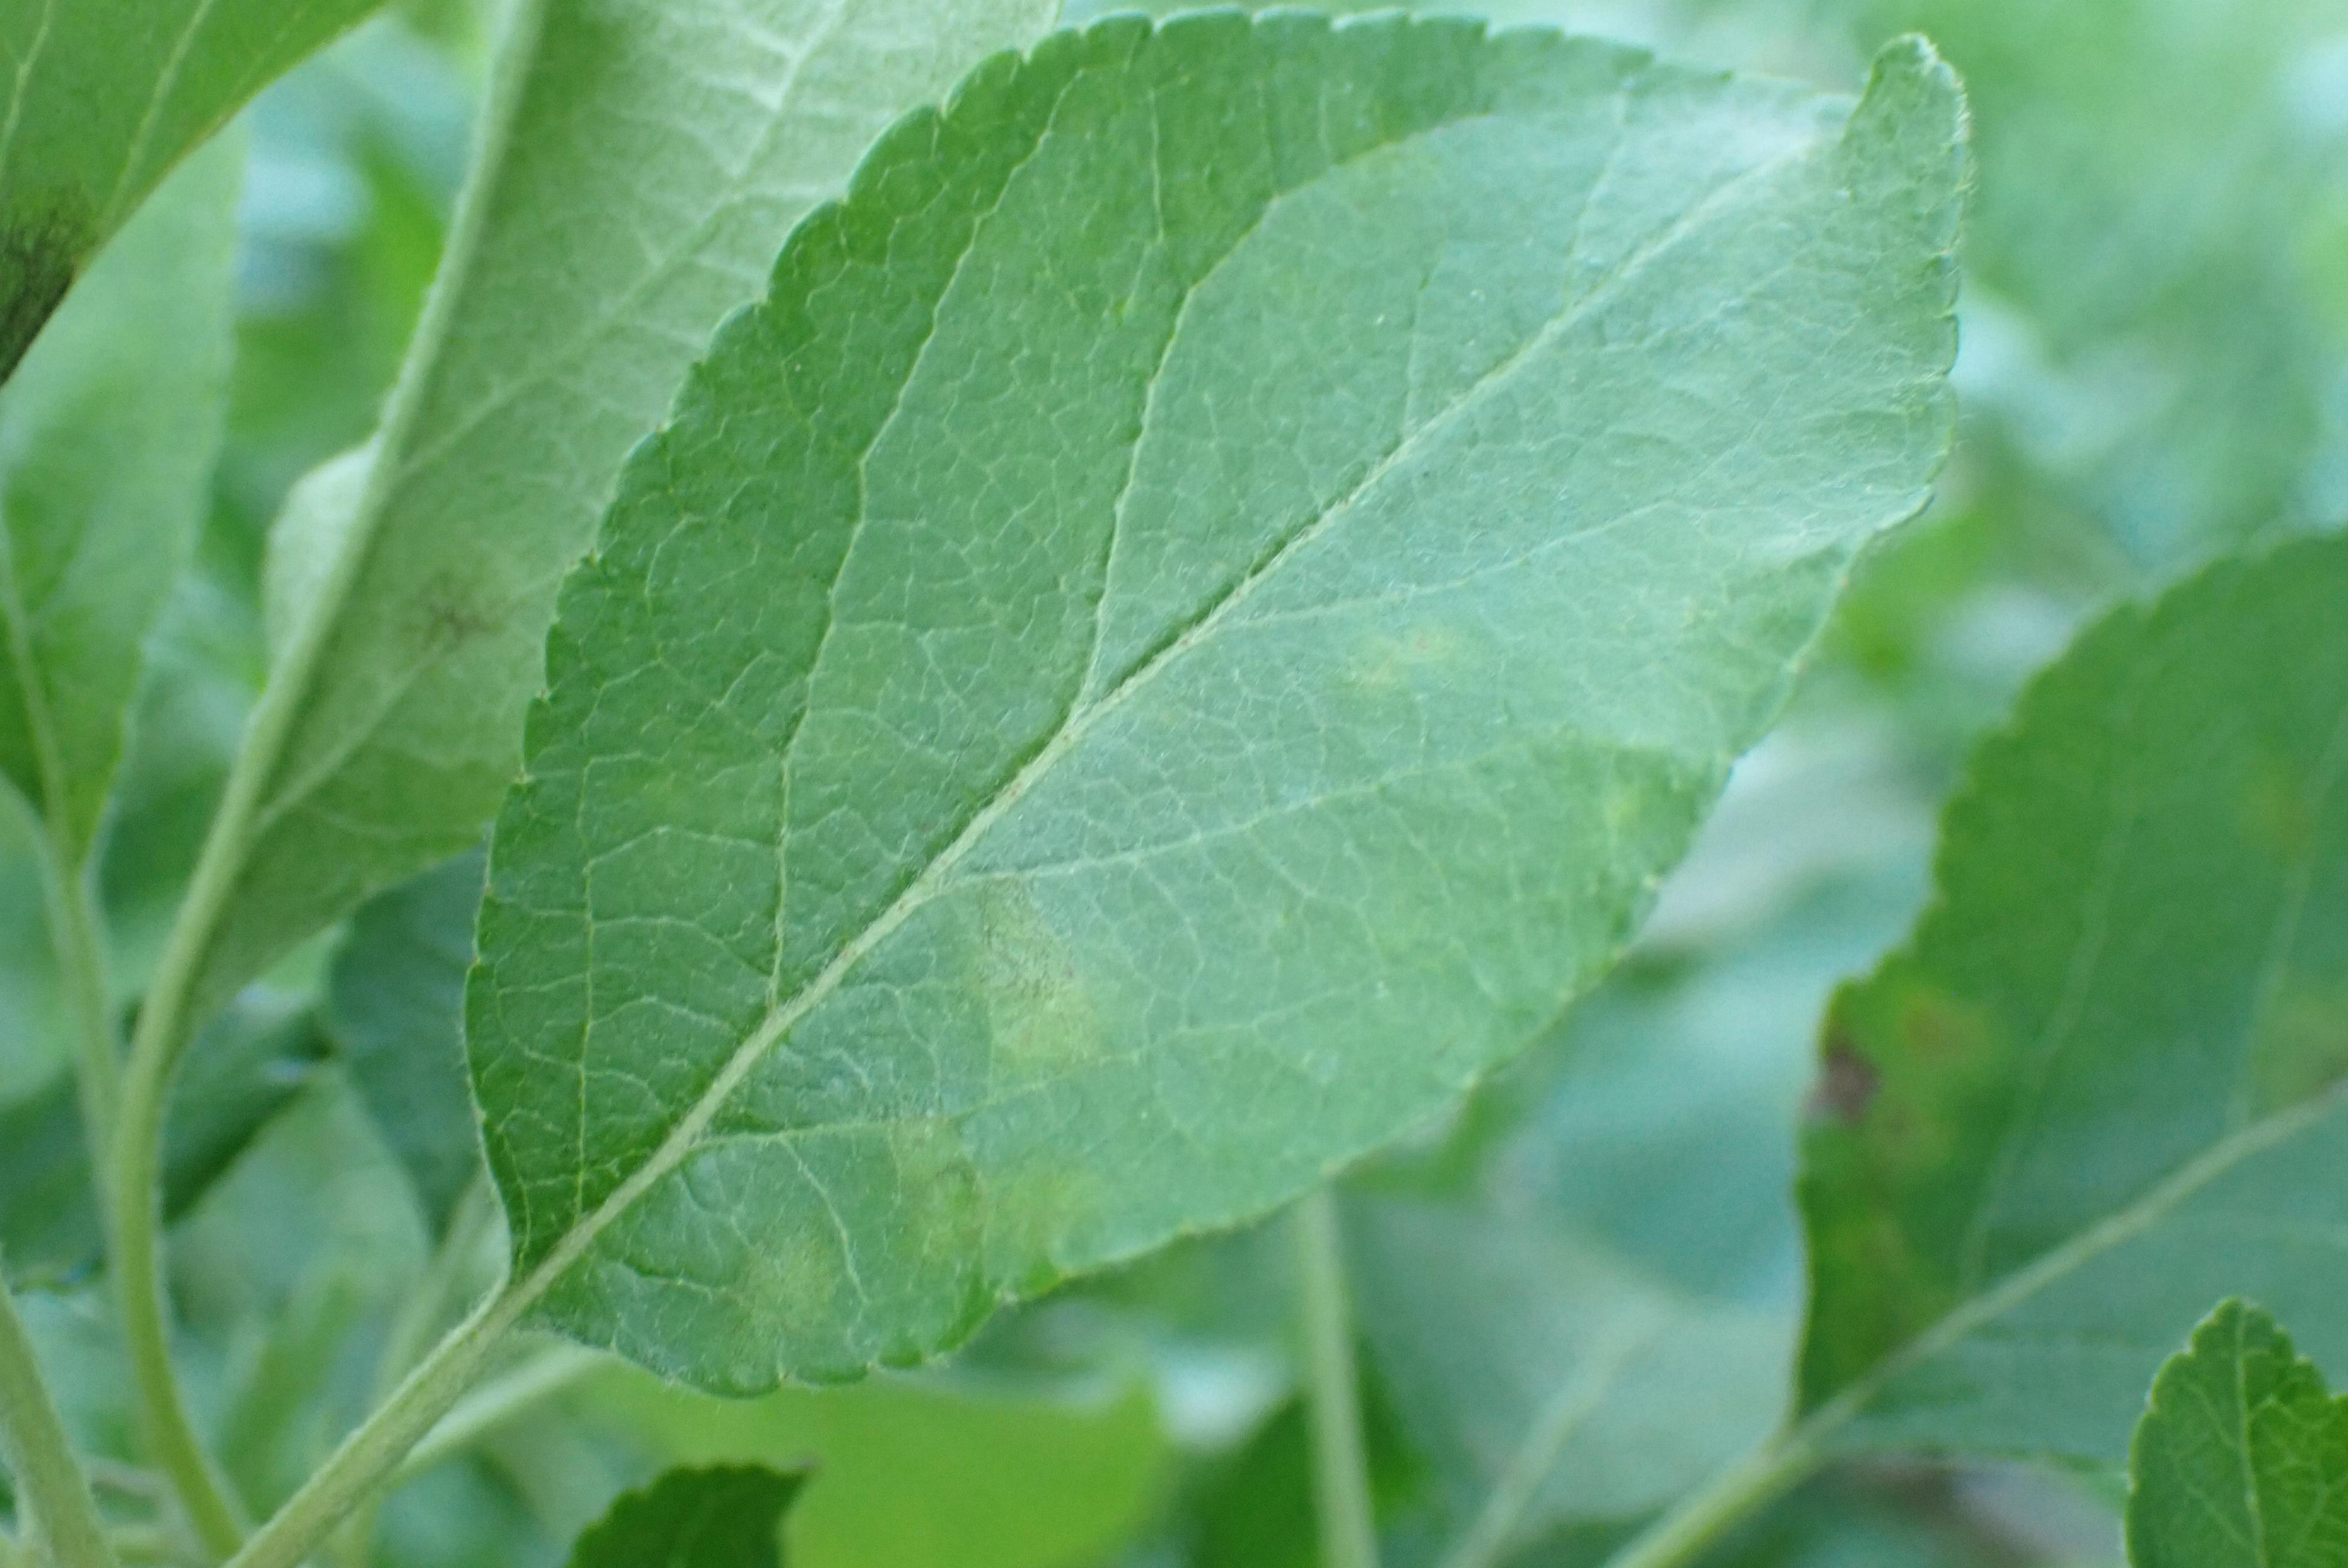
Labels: scab